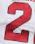
Number: 2